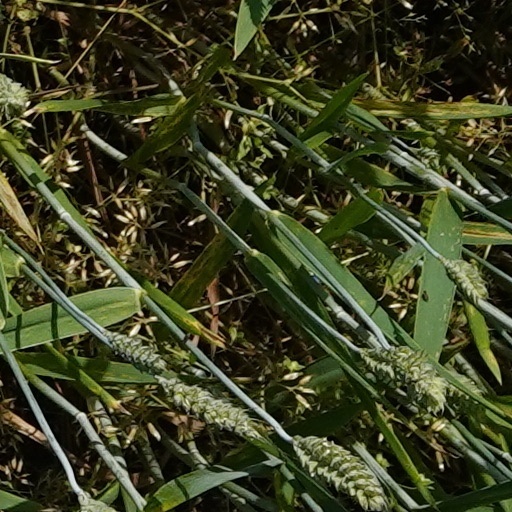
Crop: wheat